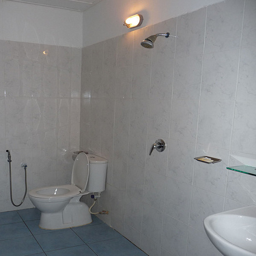
A white toilet sitting in the corner of a bathroom.
A bathroom with walk up shower and sink
This bathroom has a shower head coming out of the wall without an enclosure.
A bathroom with tiled floors and a tiled wall.
A bathroom with an non-enclosed shower next to the toilet